History of lacrosse

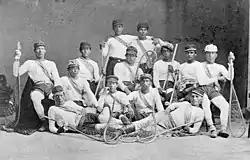
Men from the Mohawk Nation at Kahnawake (Caughnawaga) who were the Canadian lacrosse champions in 1869.

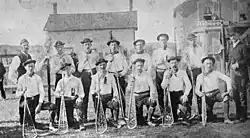
Richmond Hill "Young Canadians" lacrosse team, 1885.

The first westerners to encounter lacrosse were French Jesuit missionaries in the St. Lawrence Valley. During the 1630s, they witnessed the game and condemned it. They were opposed to lacrosse because it was violent, betting was involved, and it was part of the religion they sought to eradicate.